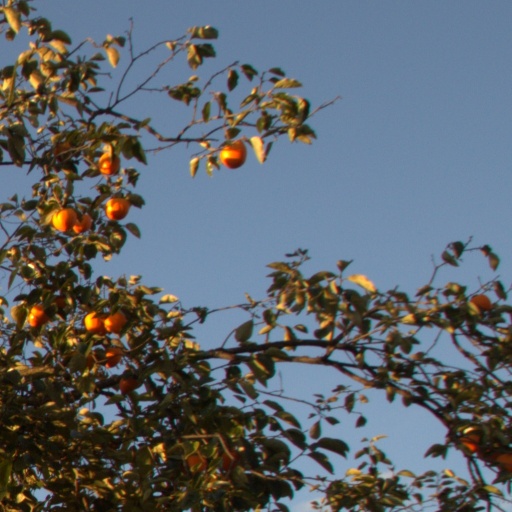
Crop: grape